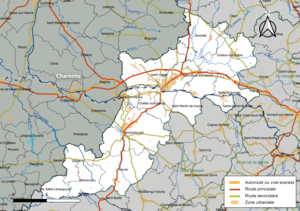
Carte géographique de la Communauté de communes Porte Océane du Limousin, département de la Haute-Vienne, France. Composition au 1er janvier 2019.
La communauté de communes Porte Océane du Limousin est une communauté de communes française, située dans le département de la Haute-Vienne, en région Nouvelle-Aquitaine. Elle est issue de la fusion au 1ᵉʳ janvier 2016 de la communauté de communes Vienne-Glane et de la communauté de communes du Pays de la Météorite.